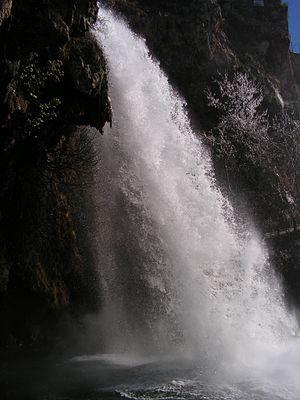
Cascade de Salles-la-Source (Aveyron, France) en hiver. Esperanto: Akvofalo de Salles-la-Source (Averono, Francujo), dum vintro.
Le Causse Comtal est un plateau calcaire français situé au centre-sud du Massif central, sous-ensemble des Grands Causses.
Salles-la-Source est une commune française située dans le département de l'Aveyron, en région Occitanie.